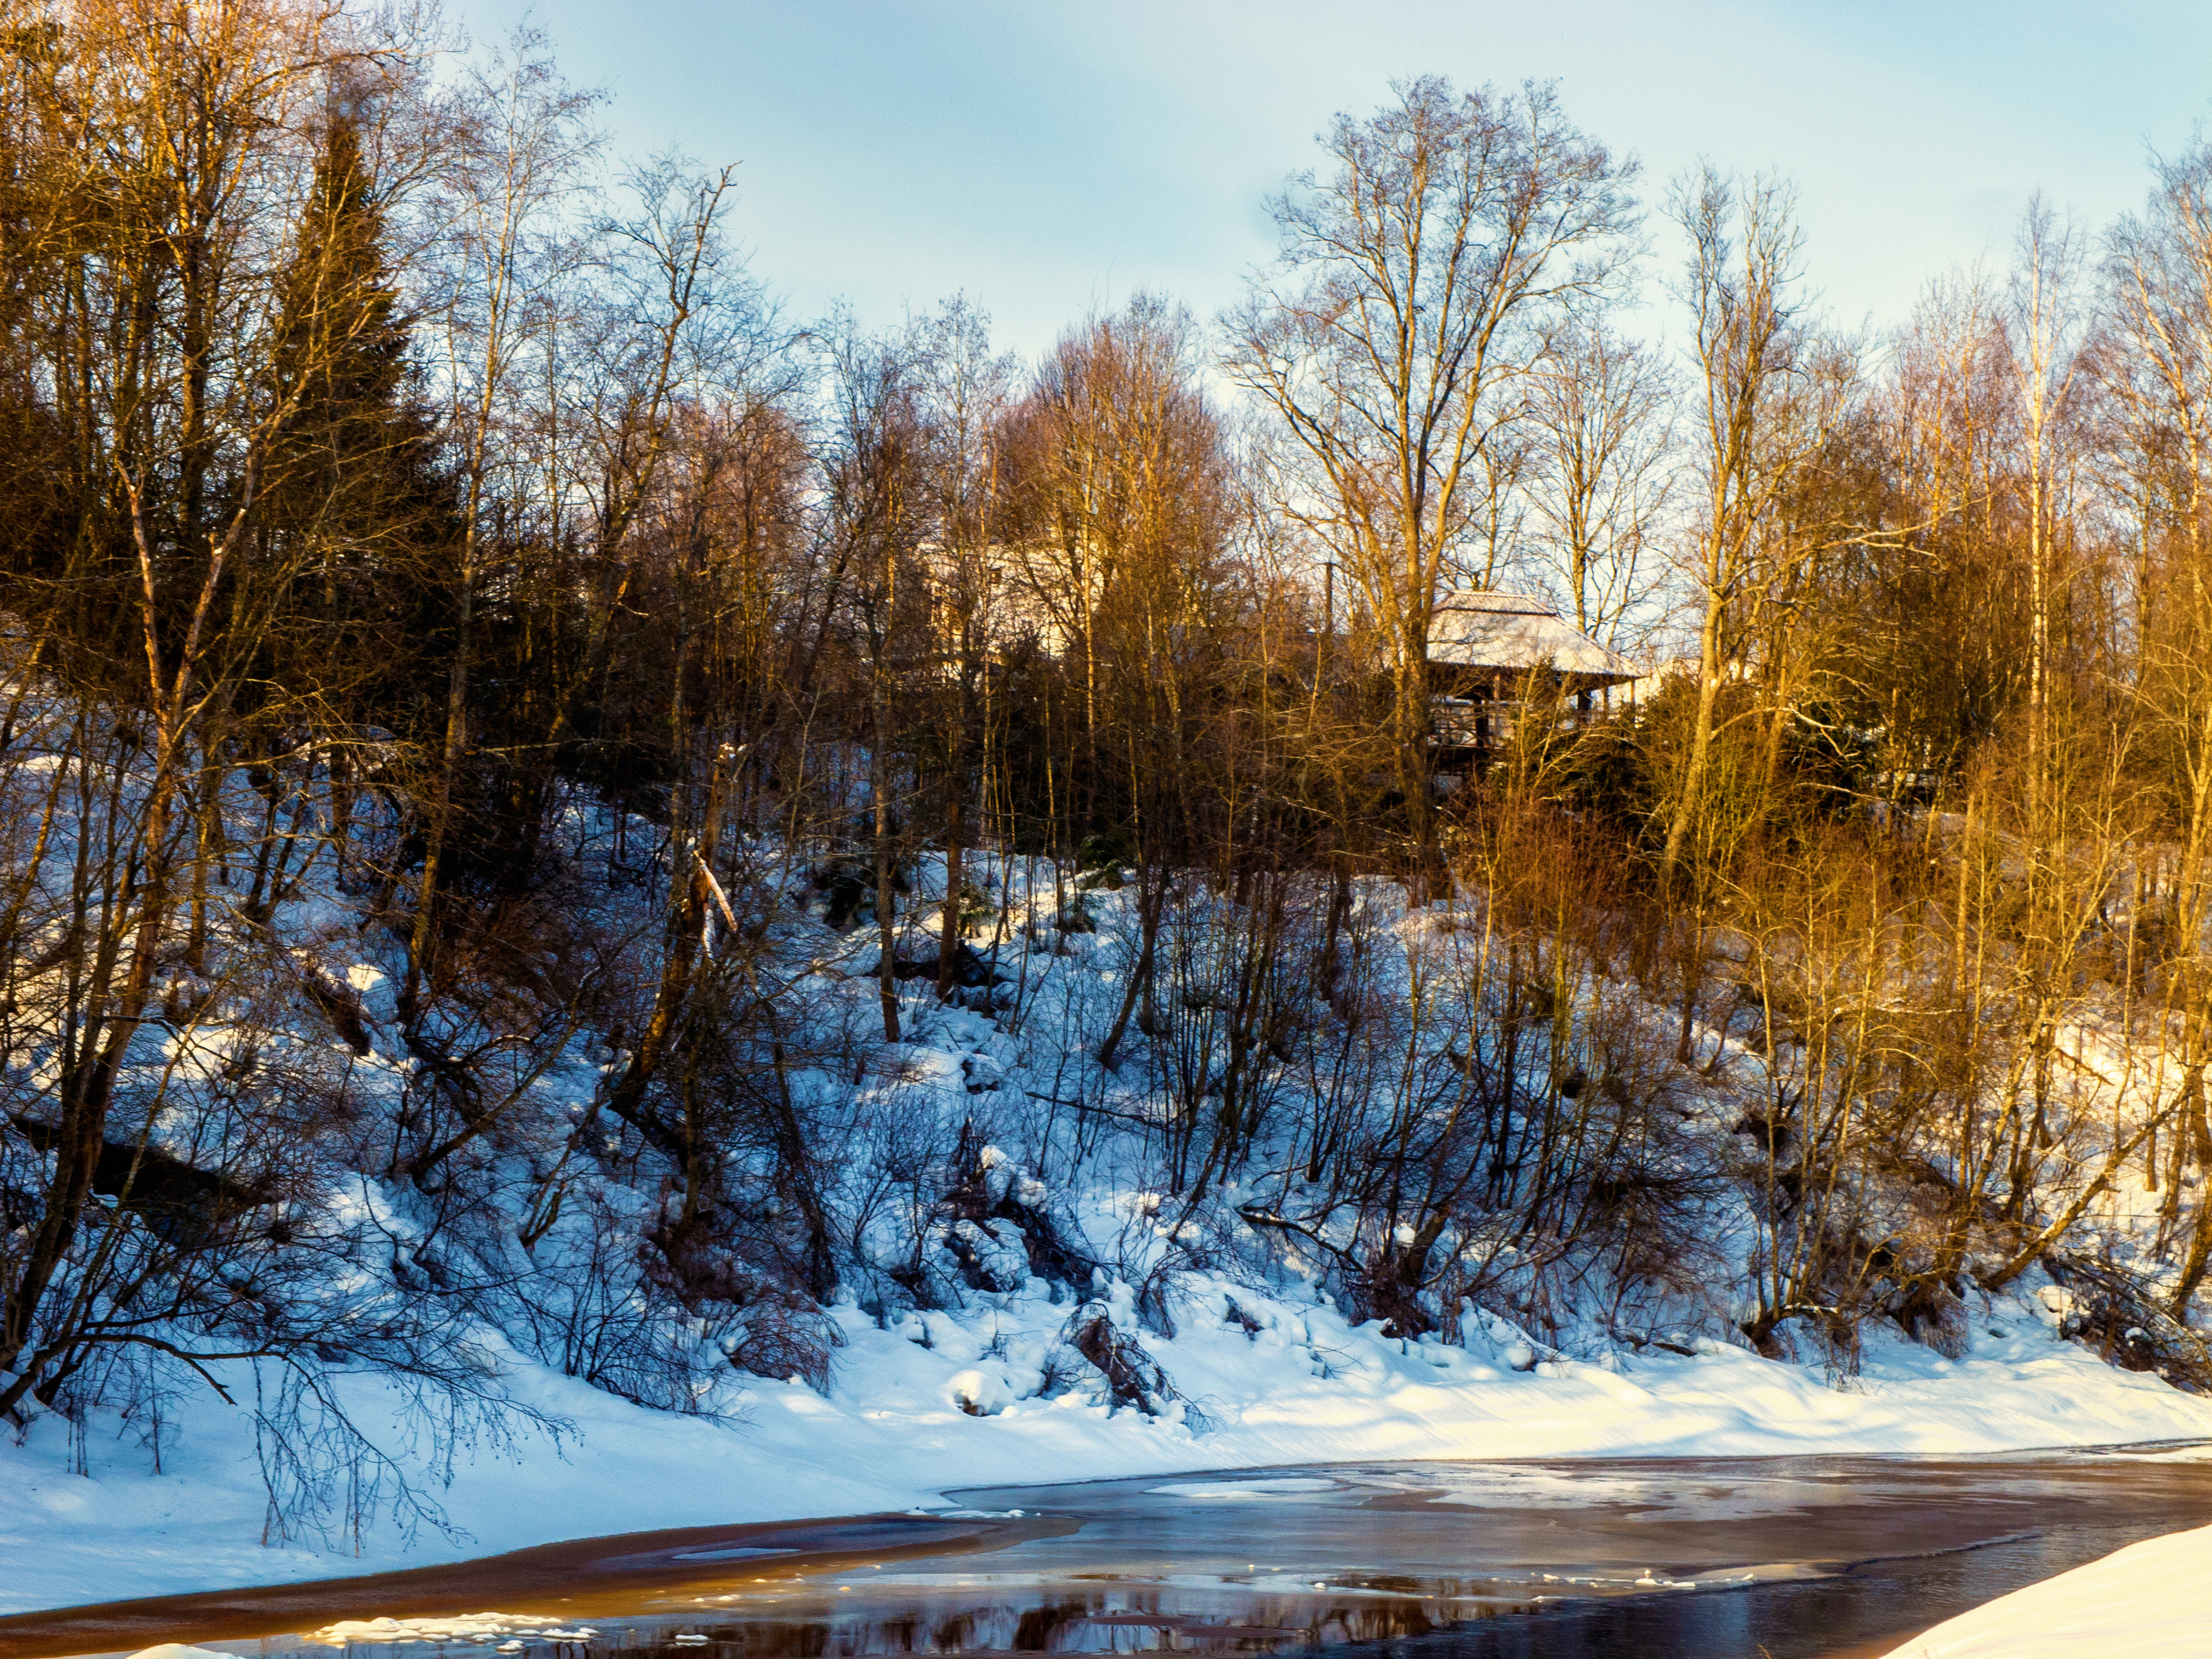
images, sky, cloud, plant, water, snow, natural landscape, natural environment, wood, twig, vegetation, tree, freezing, watercourse, bank, trunk, grass, landscape, woody plant, fluvial landforms of streams, lacustrine plain, waterway, rural area, forest, riparian zone, lake, wetland, woodland, wildlife, frost, horizon, winter, stream, deciduous, wilderness, pond, reflection, nature reserve, marsh, road, riparian forest, creek, reservoir, bog, temperate broadleaf and mixed forest, evening, floodplain, Northern hardwood forest, plant stem, autumn, birch family, ice, fen, swamp, river, bayou, loch